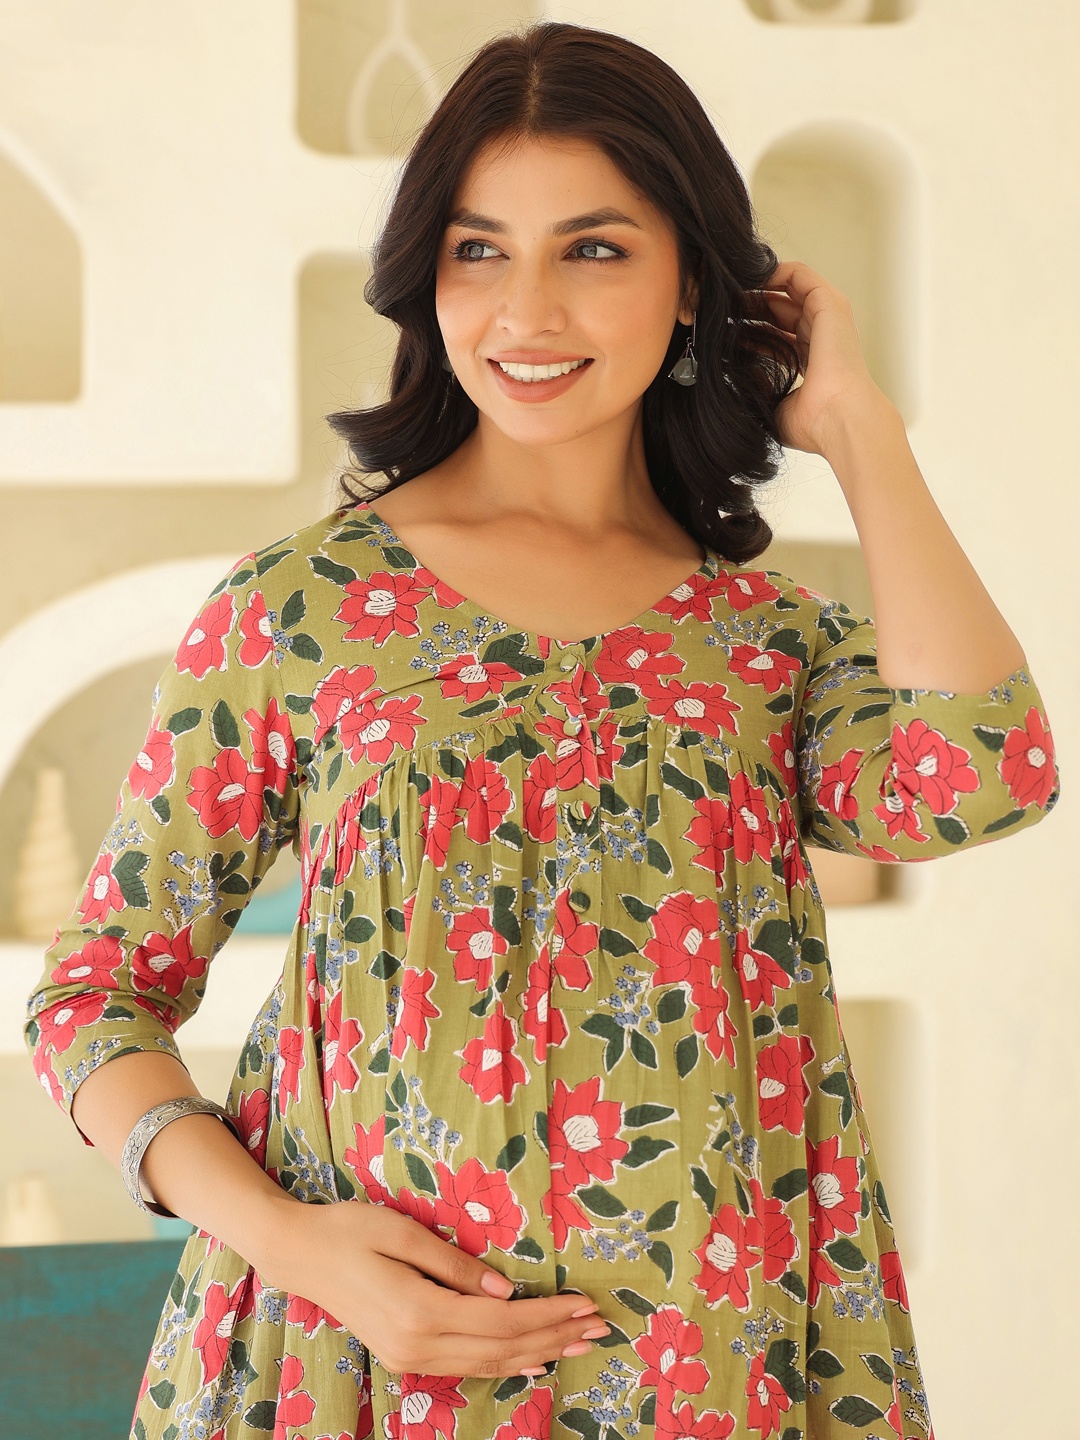
Sage Green Pure Cotton Floral Printed Gathered Maternity Kurta
Elevate your maternity elegance with our serene sage green floral-printed a-line kurta, tailored for the moms of janasya. Crafted from soft pure cotton, this kurta offers both comfort and style. The flattering v-neckline adds a touch of sophistication, while gentle gathers and a side pocket enhance the graceful silhouette, celebrating the beauty of pregnancy. The button closure in the front ensures a feeding friendly style. Perfect for any occasion, this kurta ensures you feel radiant and chic throughout your maternity journey. Kurta Color : Sage Kurta Fabric : Cotton Kurta Work : Floral | Kurta 1 Pocket Size Details : Kurta Length : 46 Inches Package Contains : 1 Kurta
Brand: Maternity By Janasya
Category: Apparel & Accessories > Clothing > Maternity Clothing > Maternity Tops > Tunics